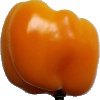
Label: Pepper Yellow 1